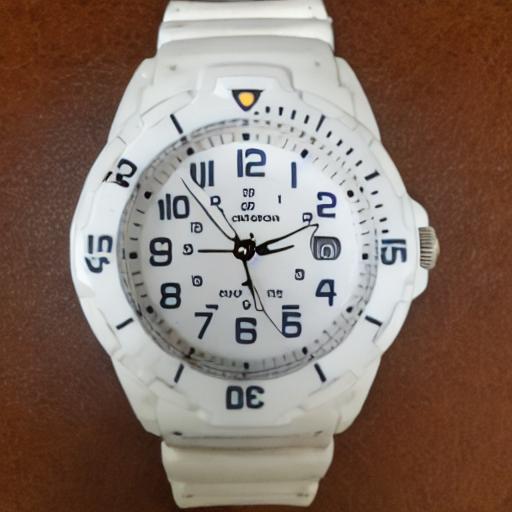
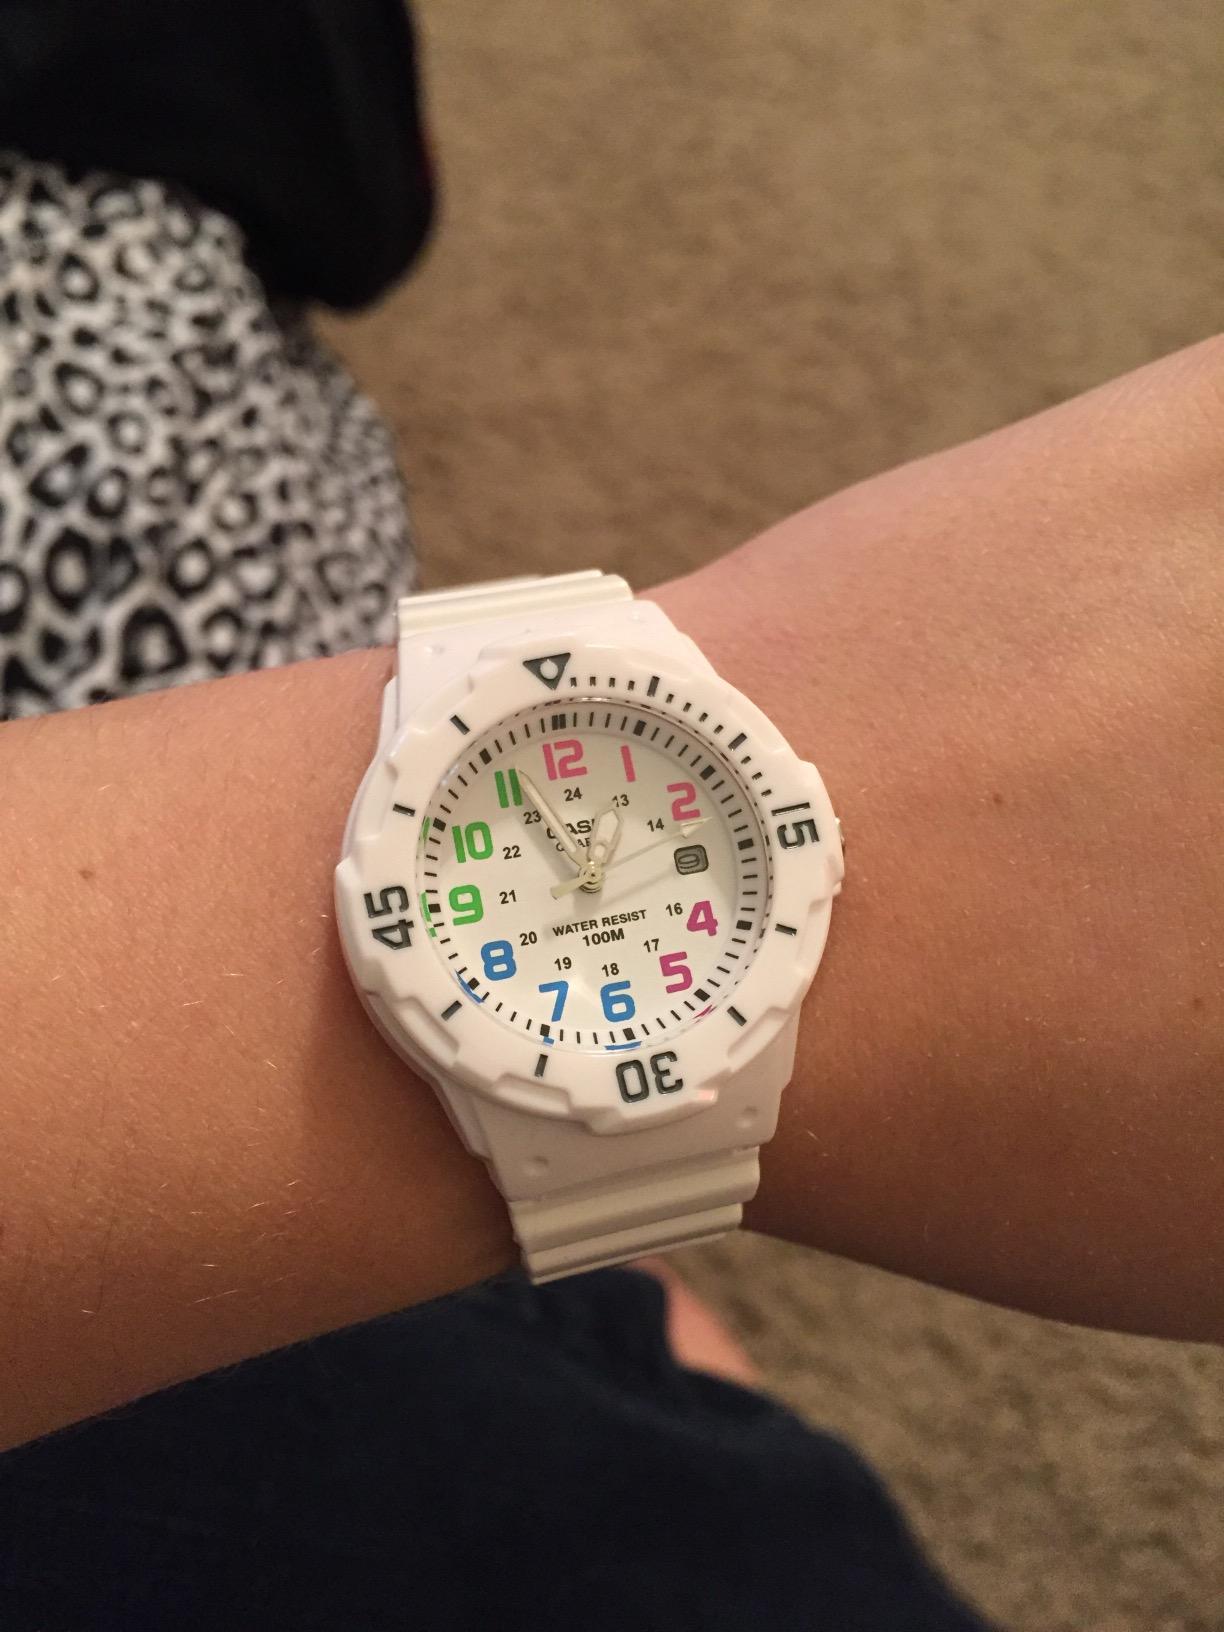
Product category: accessories_watch
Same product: no